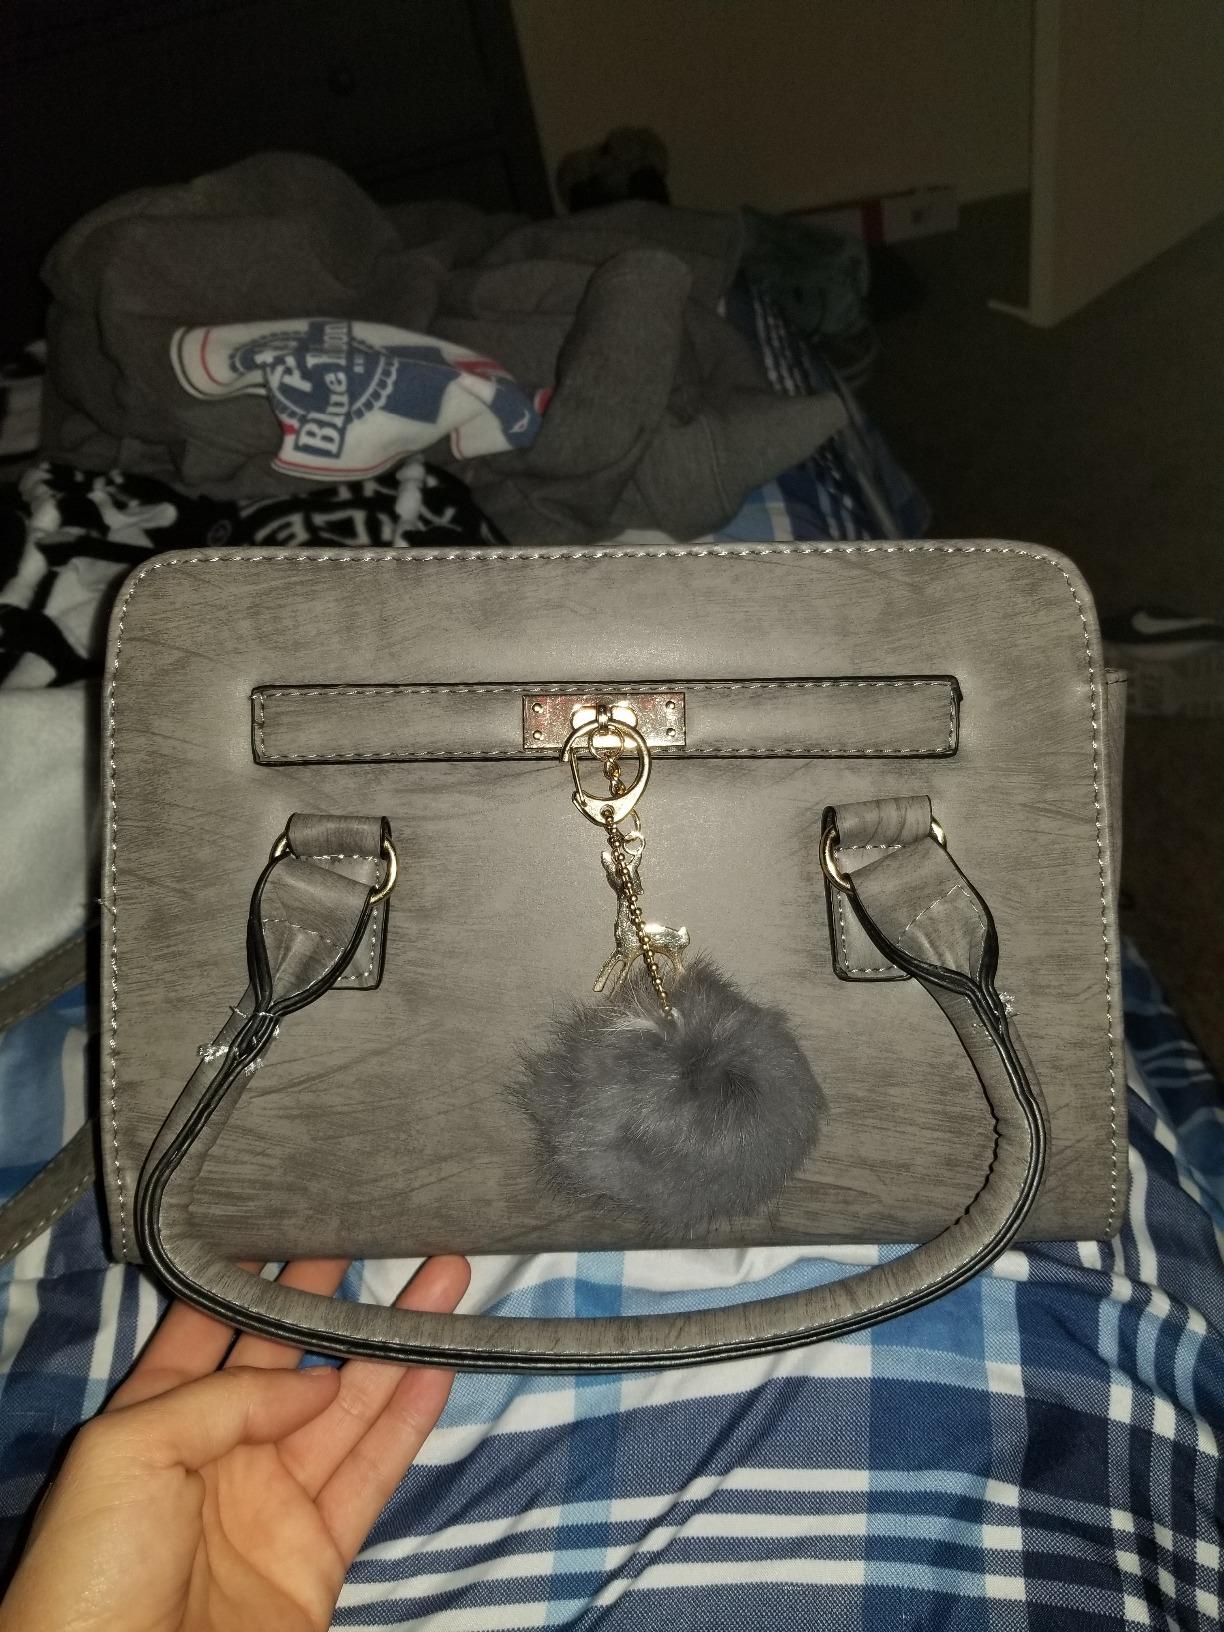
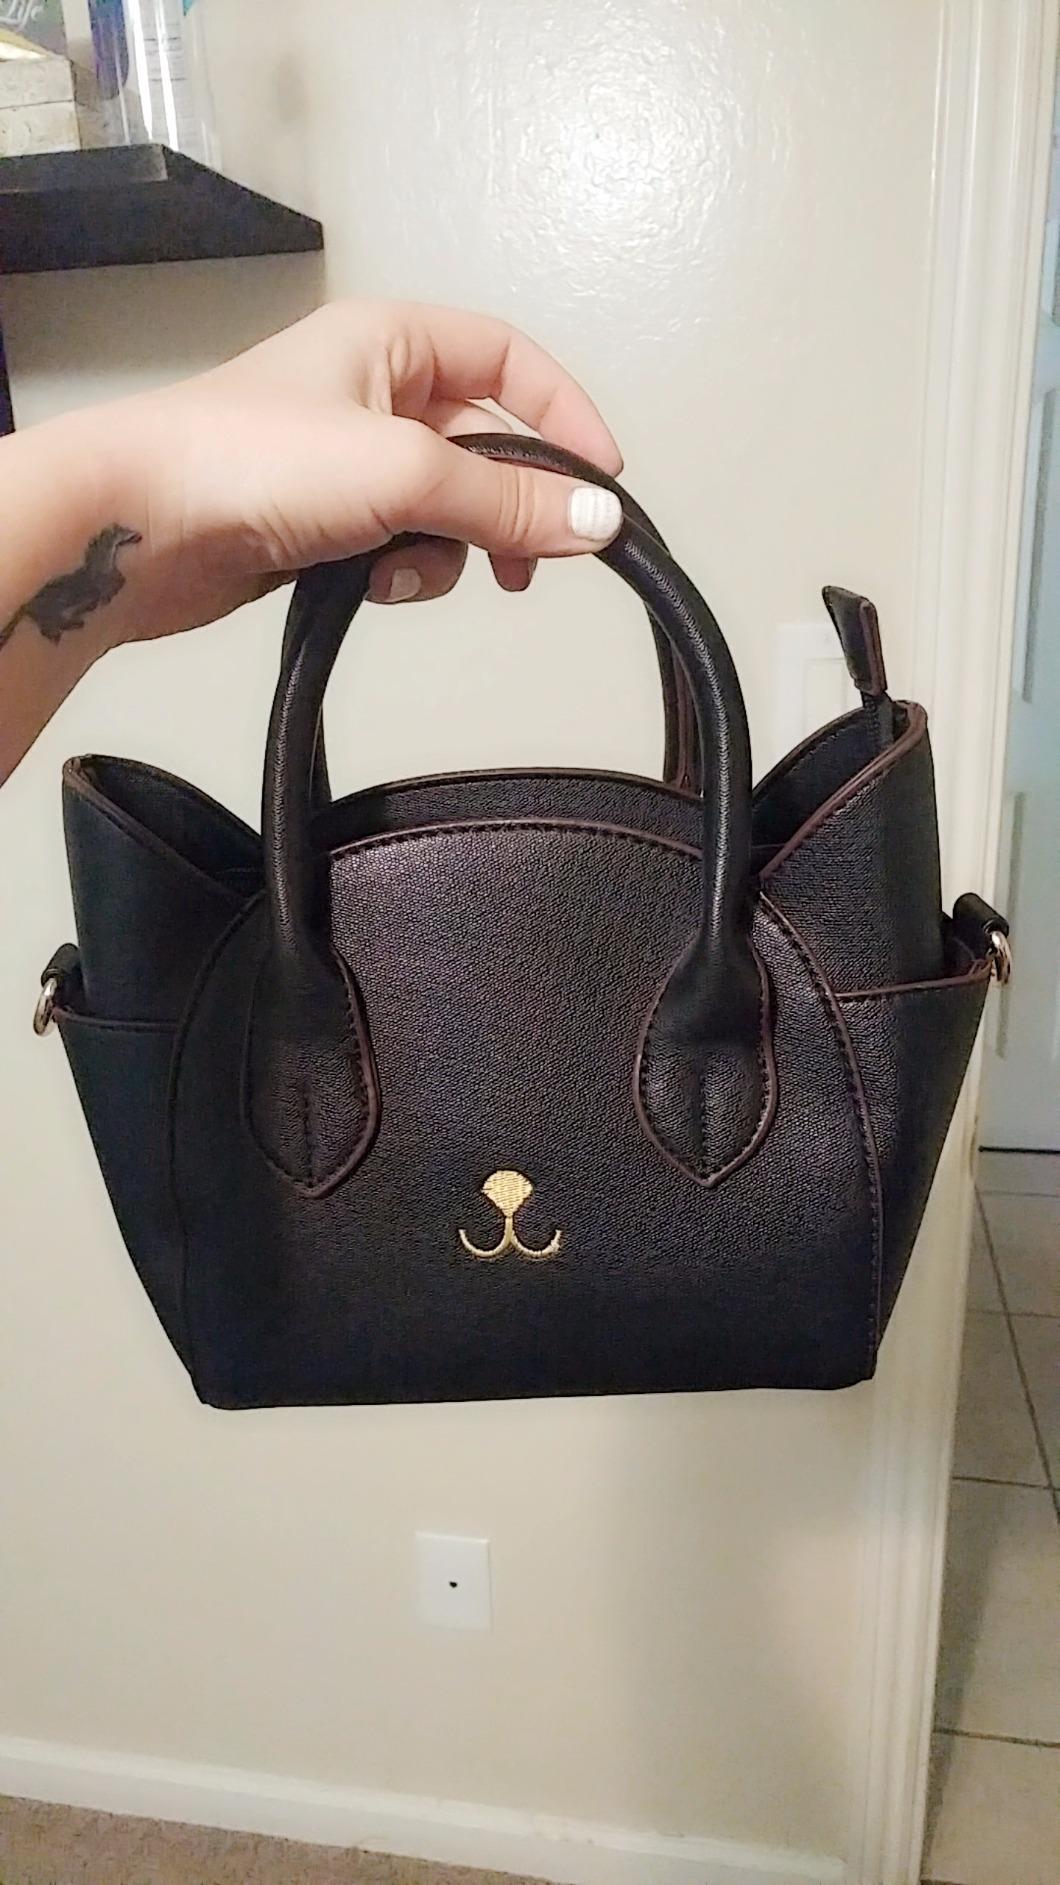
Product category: accessories_handbag
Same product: no